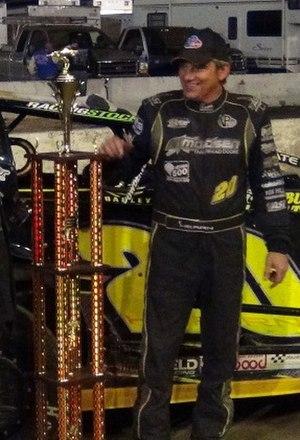
Brett Hearn est un pilote automobile de stock-car né le 1ᵉʳ septembre 1958 à Kinnelon, New Jersey, États-Unis. Il est un grand spécialiste de la terre battue.